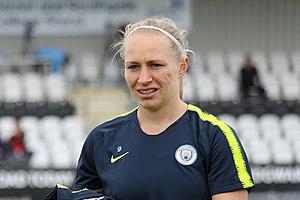
Pauline Bremer, née le 10 avril 1996 à Ossenfeld, est une footballeuse internationale allemande évoluant au poste d'attaquante avec VfL Wolfsburg depuis l'été 2020.